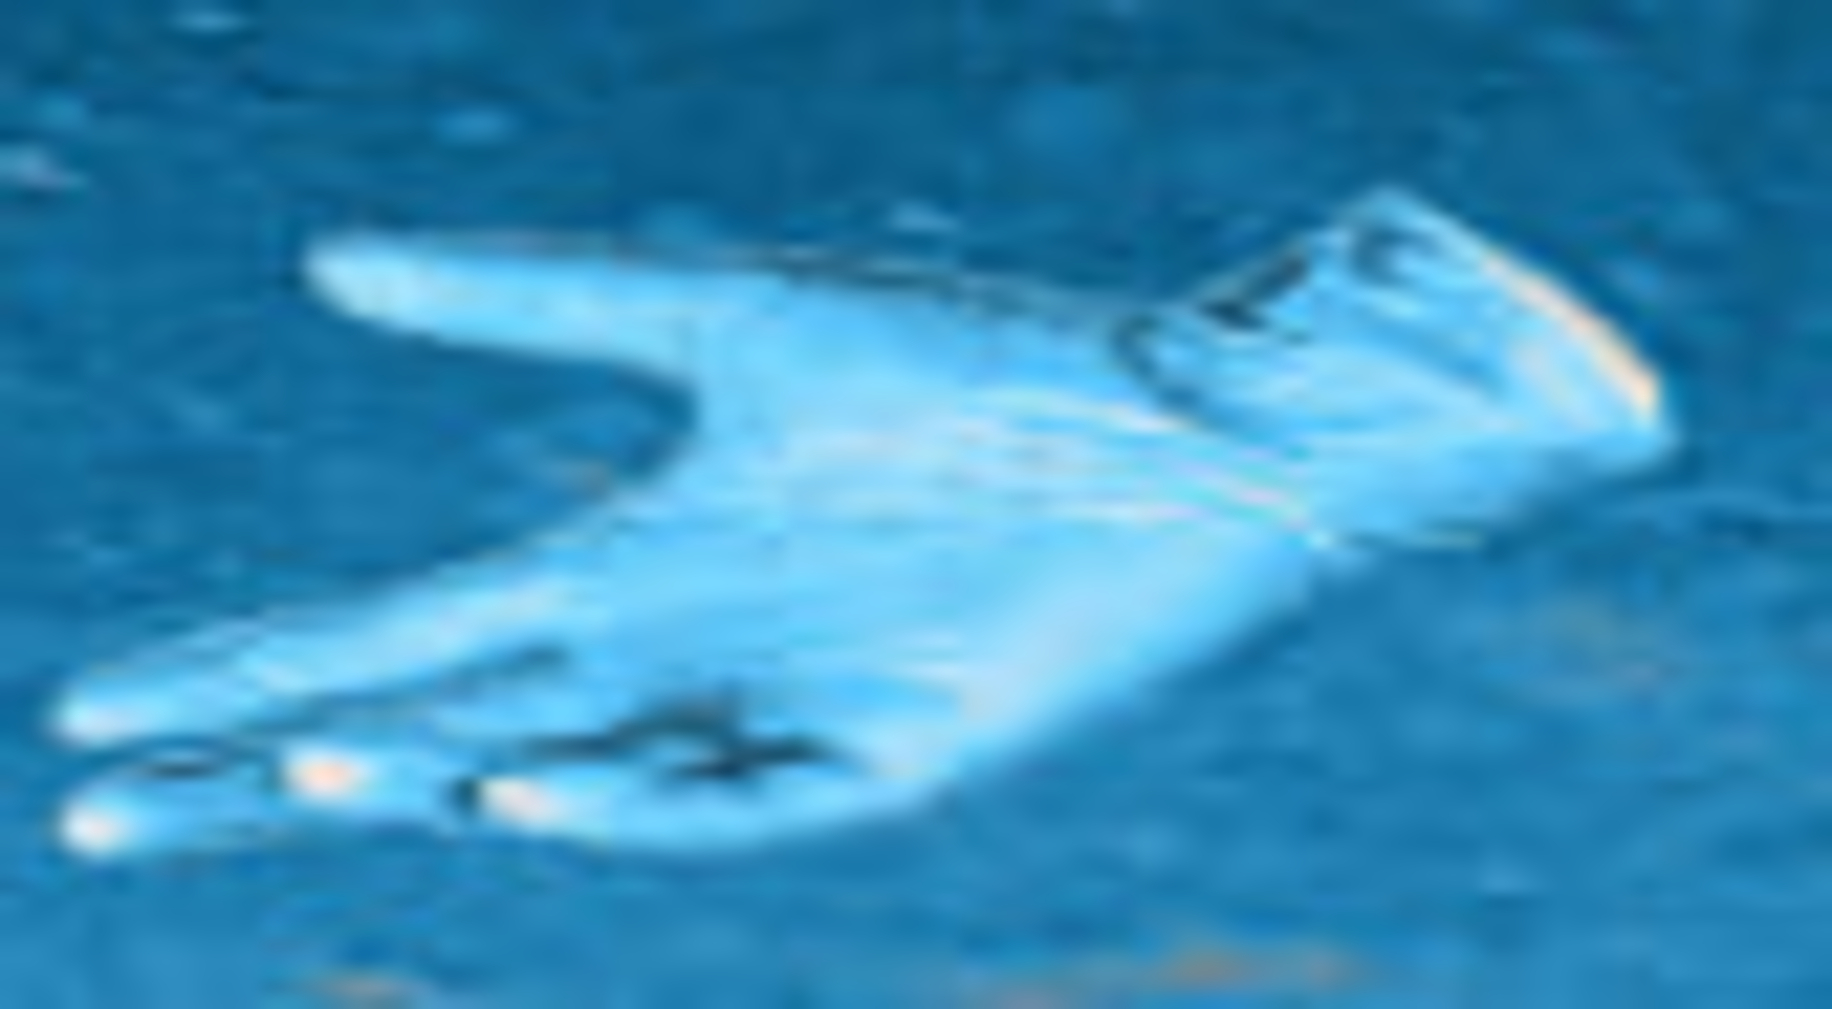
Label: trash